Patrick Lynch (educationalist)

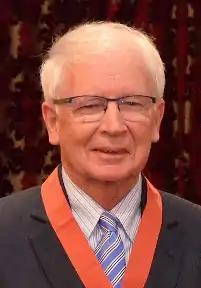
Lynch in 2015

Born in Auckland on 18 March 1942, Lynch grew up in Auckland in the suburb of Papatoetoe and attended De La Salle College, Mangere East. He studied at the Catholic College of Education, Sydney, and became a religious brother of the De La Salle Order. Lynch went on to graduate from the University of Auckland with a Bachelor of Arts in 1972, and obtained a Diploma of Human Development from La Salle University in 1976, and a Diploma of Education from Massey University in 1977.